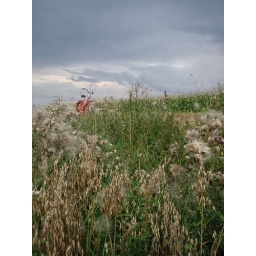
My red bike up on the road, me in the wild bushes on the field.. auch!